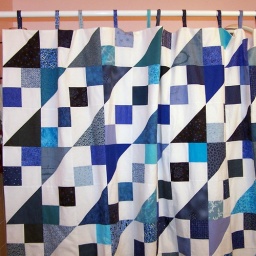
jacob's ladder in blue shower curtain